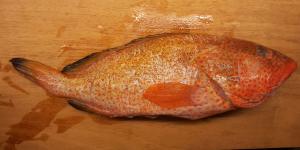
filete de mero al caldero